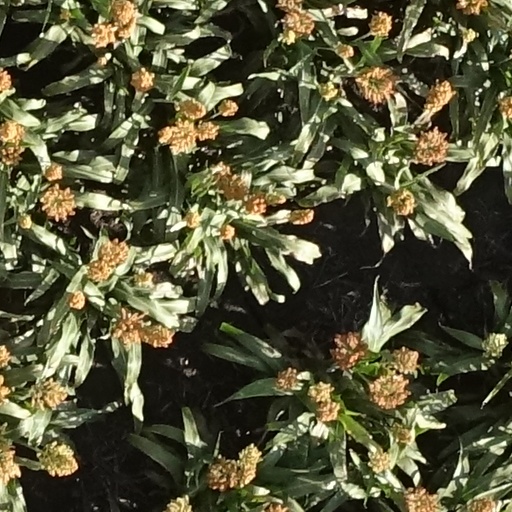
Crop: sorghum